BMW 6 Series

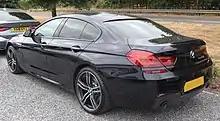
F06 640d

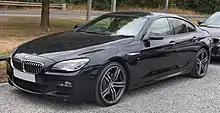
F06 640i

The BMW F06/F12/F13 is the third generation 6 Series and was sold from 2011 to 2018. The body styles of the range are a 4-door sedan (F06 model code, marketed as "Gran Coupé"), 2-door convertible (F12 model code) and 2-door coupé (F13 model code).